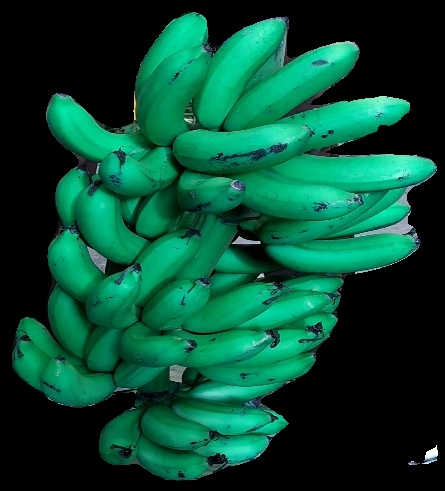
Variety: rasbale
Grade: grade1